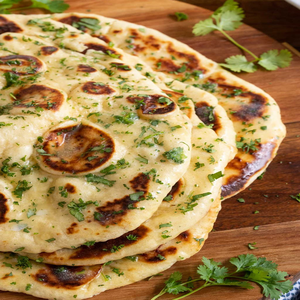
Dish: naan